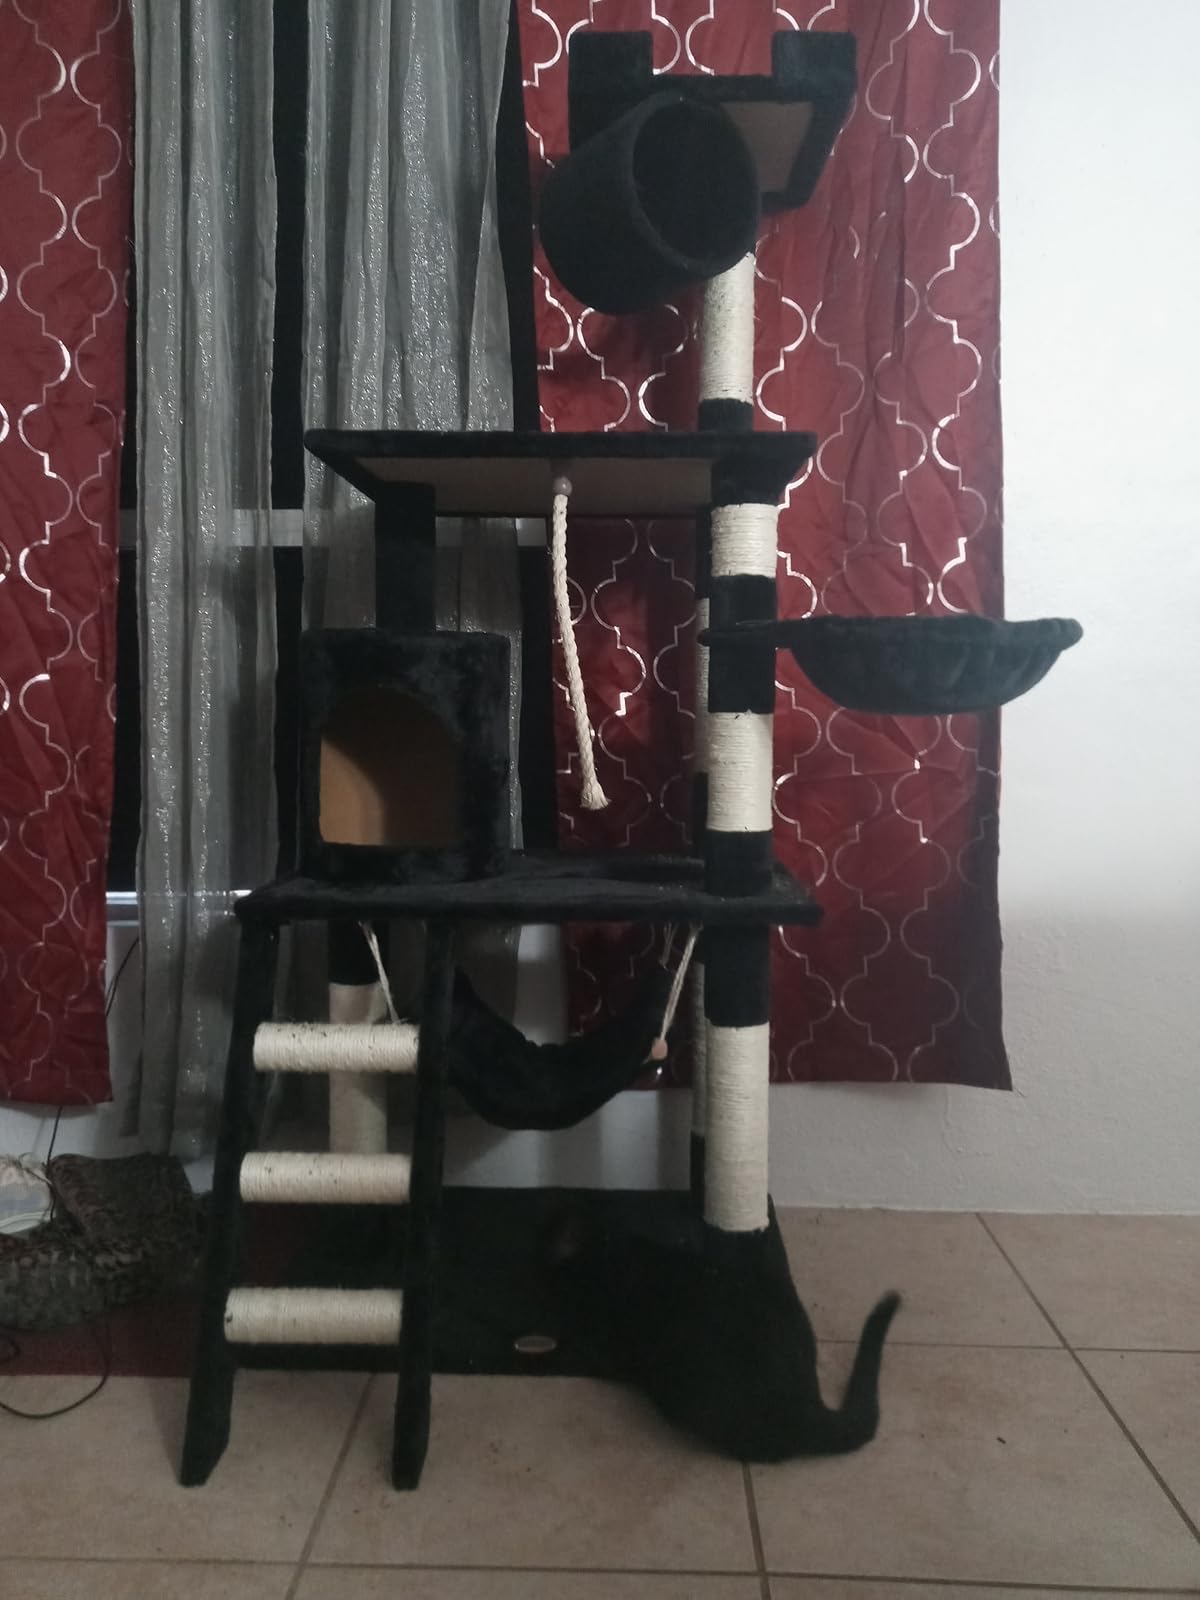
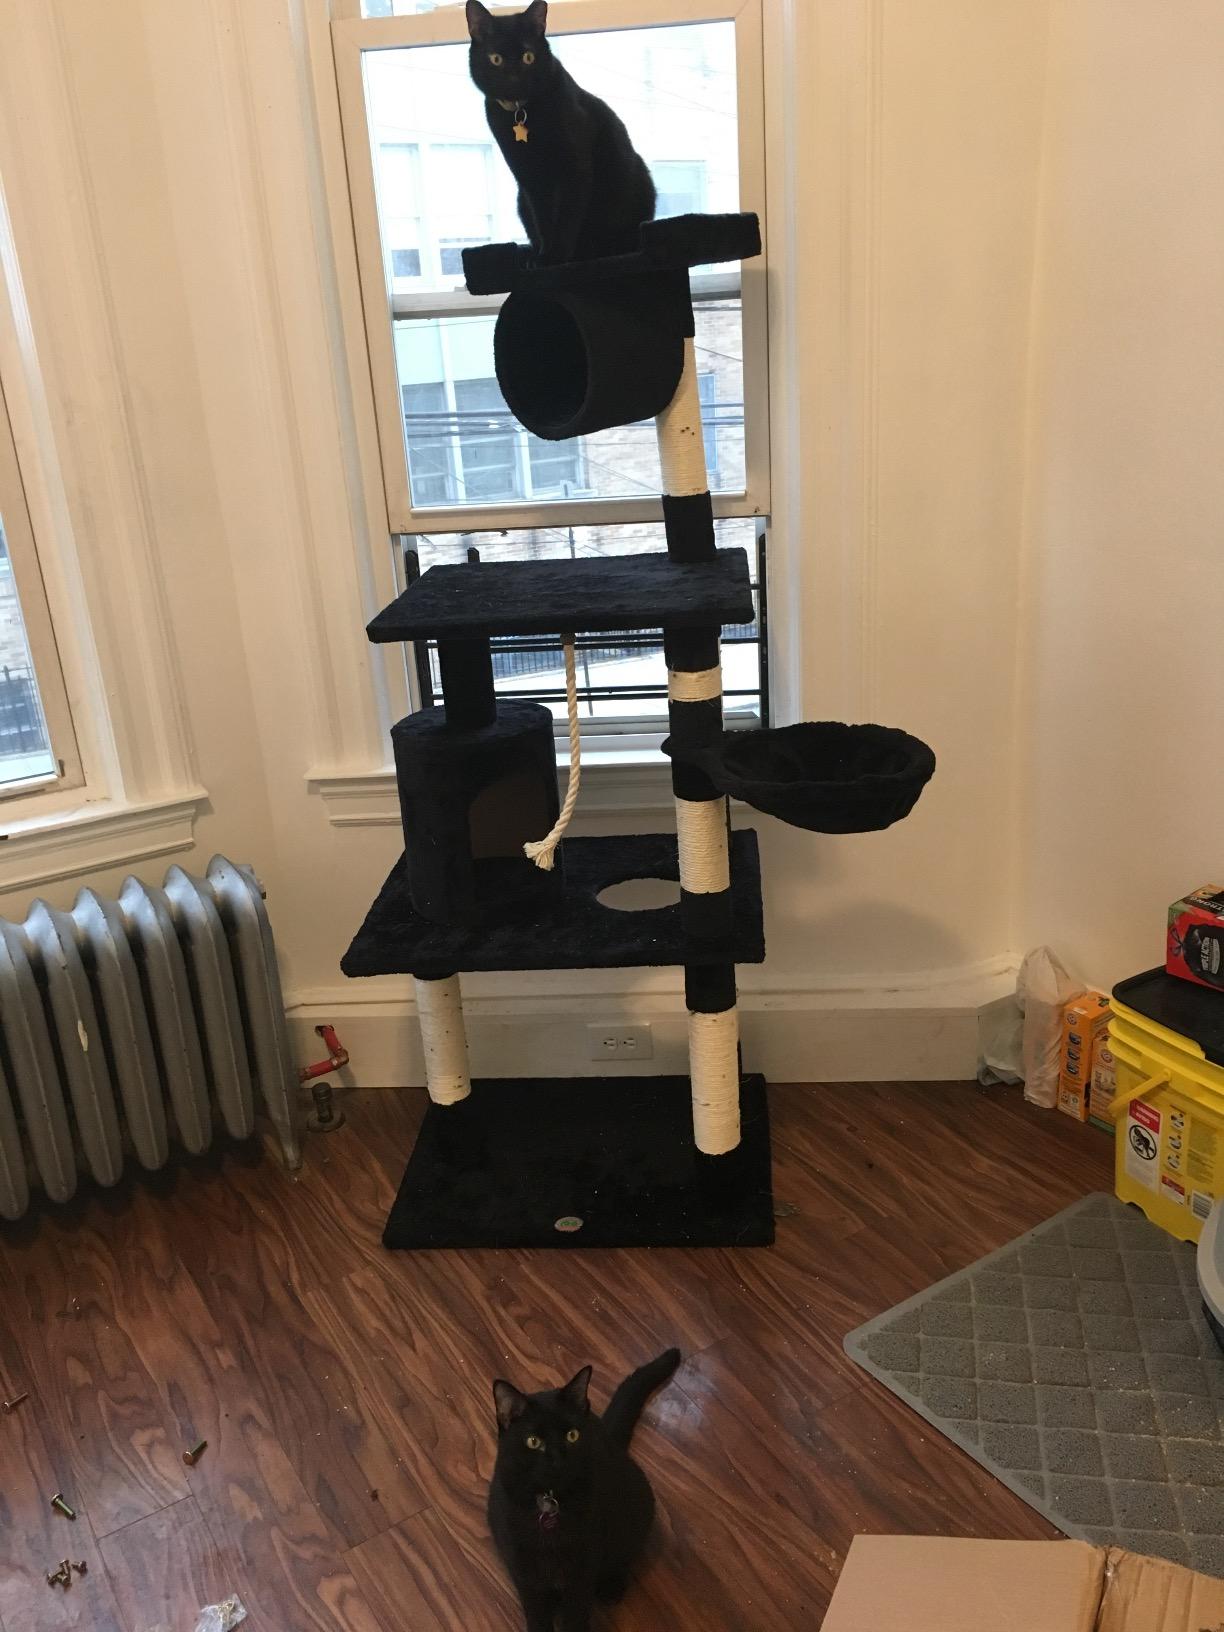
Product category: items_cat tree
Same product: yes